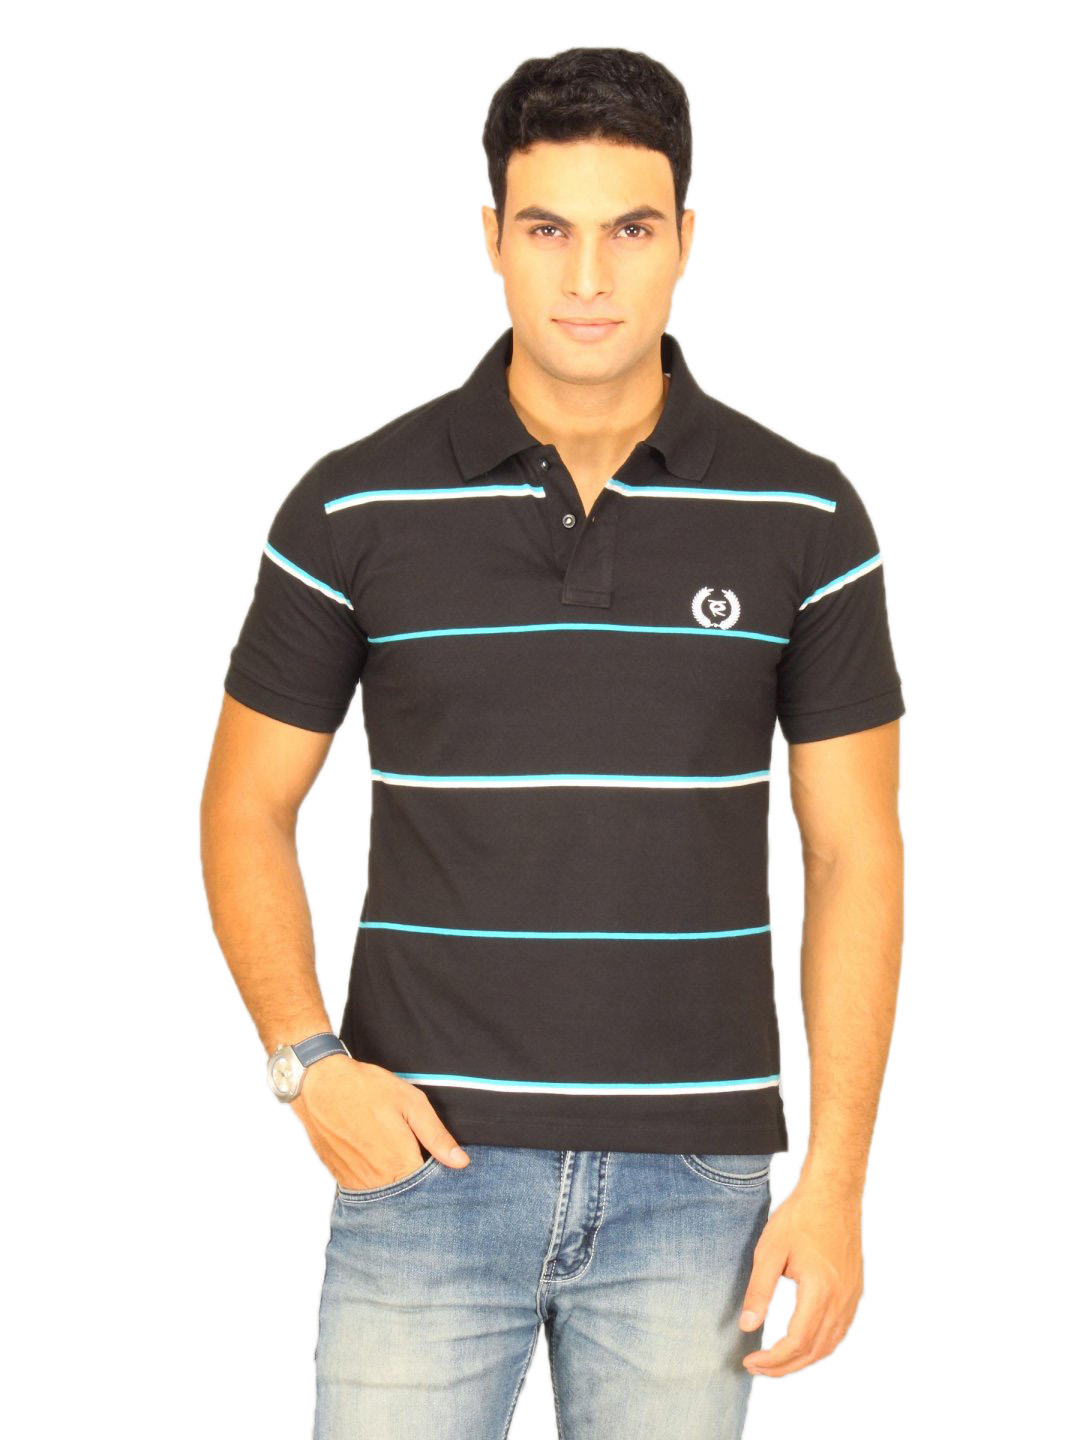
Classic Polo Men's Black With Blue White Stripes T-shirt
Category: Apparel / Topwear / Tshirts
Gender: Men
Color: Black
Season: Summer 2011
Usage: Casual